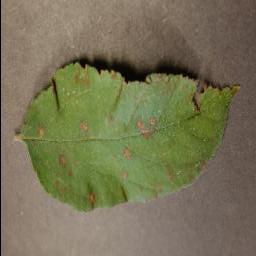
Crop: apple
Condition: cedar_rust